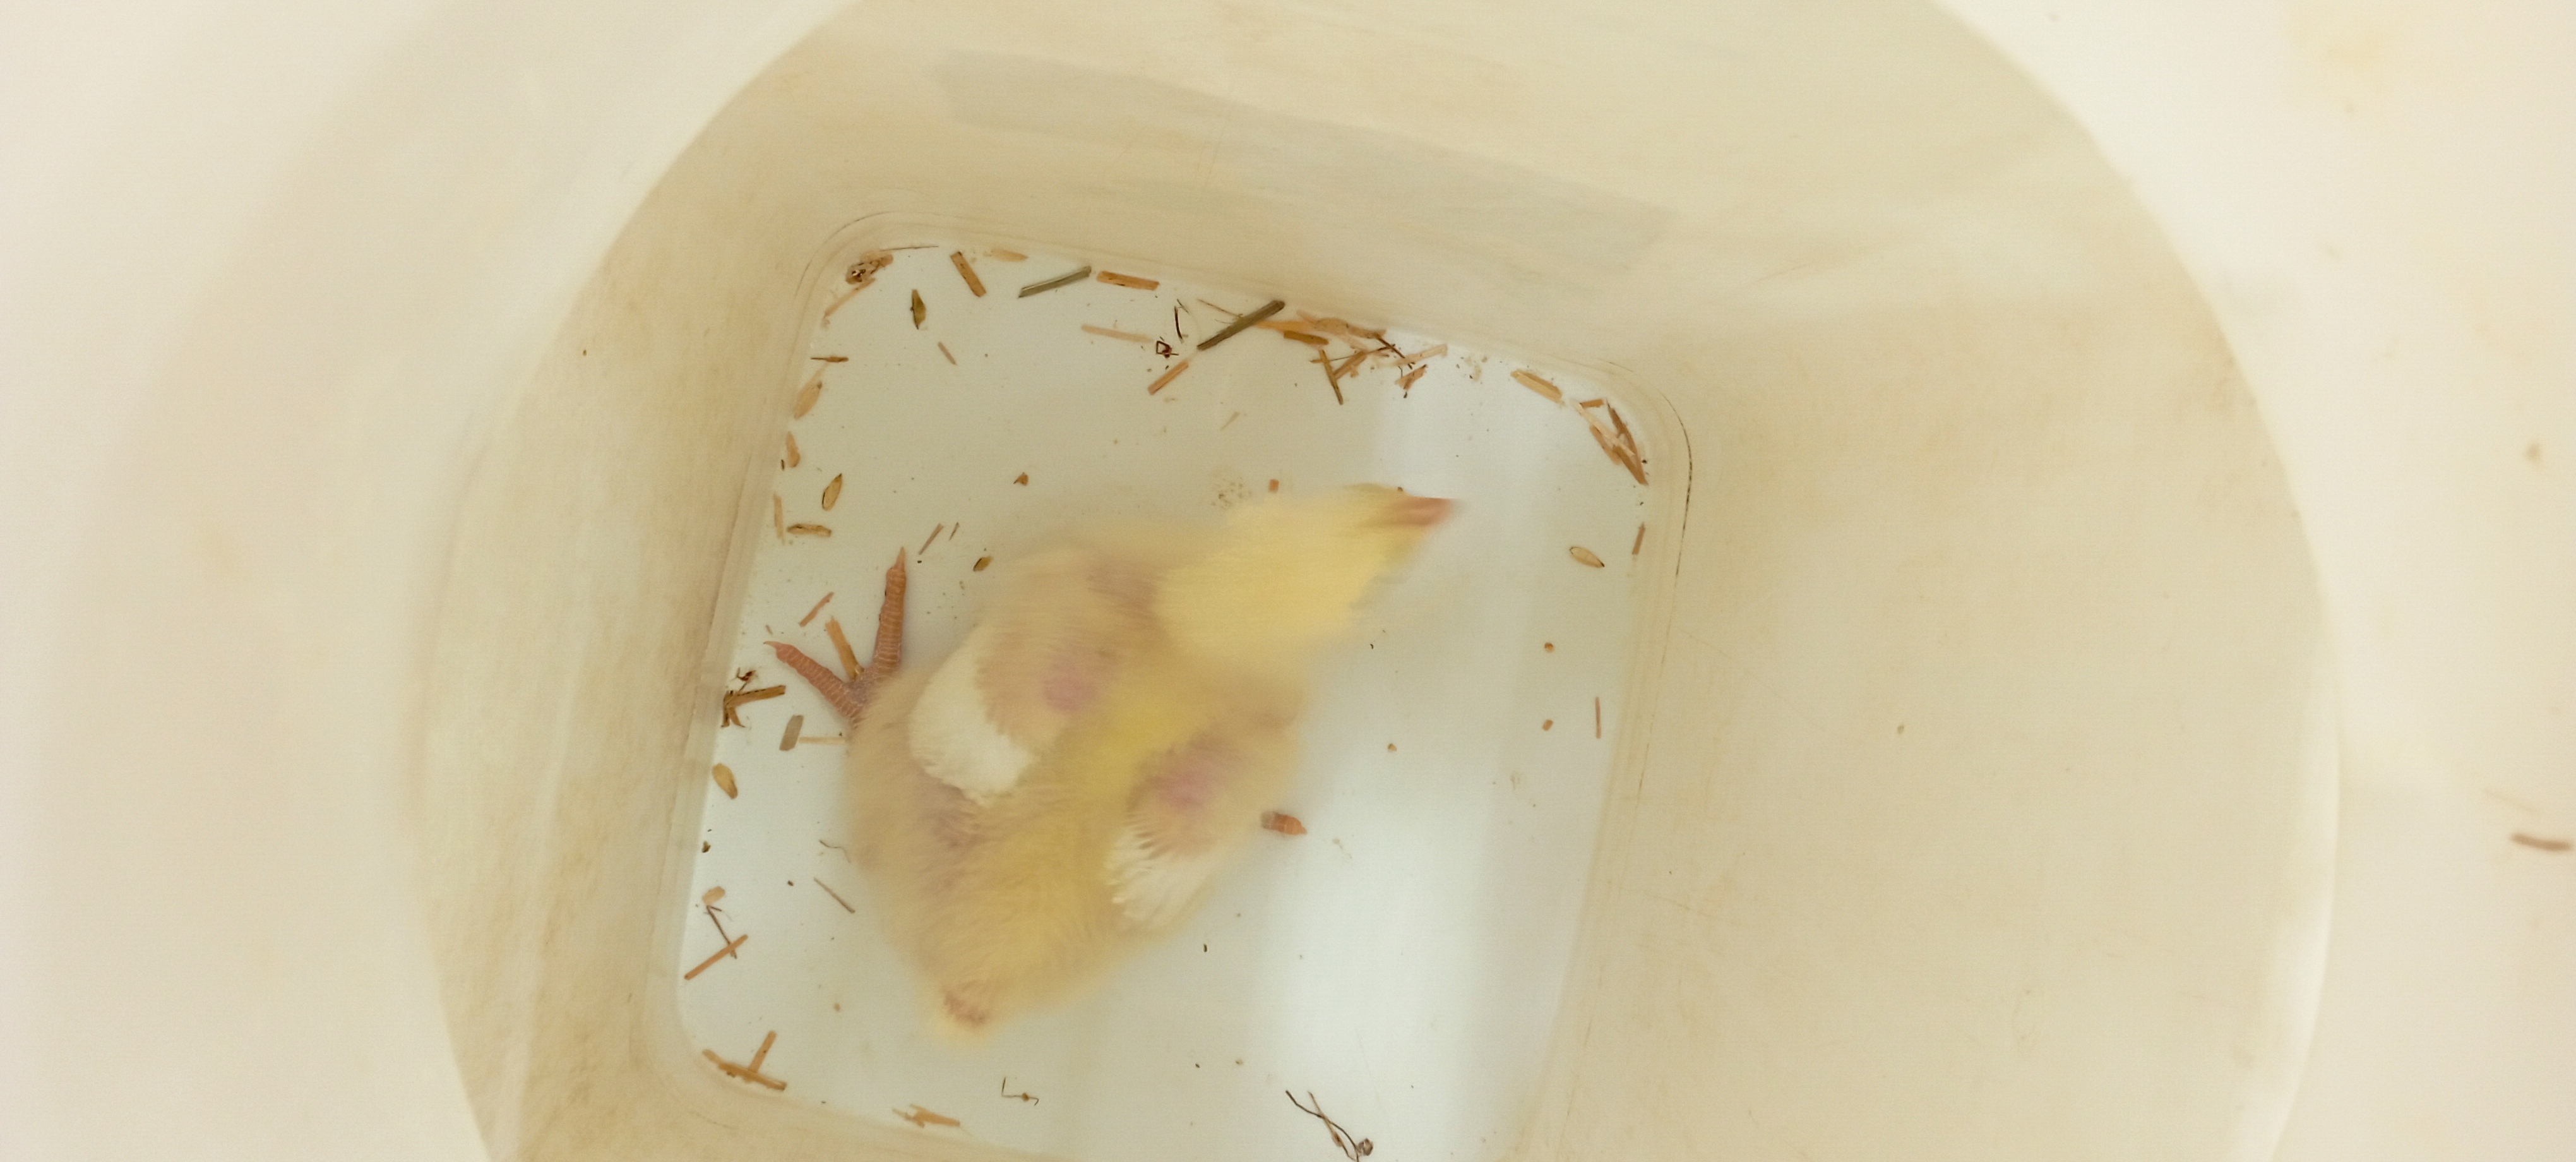
Weight: 321 g